Ecton, Staffordshire

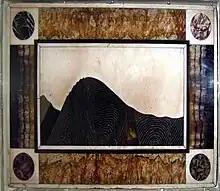
A model of Ecton Hill made out of minerals using a process called Pietra Dura

The village is overlooked by Ecton Hill, which has probably been mined for copper and lead since the sixteenth century. It was leased by the owner the Duke of Devonshire until, in 1760, the fourth duke decided to work it on his own account. Within fifty years, it became the richest individual copper mine in England producing over sixty thousands tons of ore.